Slavery in medieval Europe

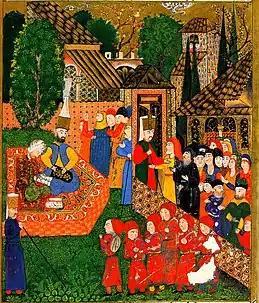
Ottoman painting of Balkan children in red being forcibly taken under the "devşirme" ("blood tax") system as soldier-slaves for the janissary army

Slavery was an important part of Ottoman society. The Byzantine-Ottoman wars and the Ottoman wars in Europe brought large numbers of Christian slaves into the Ottoman Empire. In the middle of the 14th century, Murad I built his own personal slave army called the "Kapıkulu". The new force was based on the sultan's right to a fifth of the war booty, which he interpreted to include captives taken in battle. The captive slaves were converted to Islam and trained in the sultan's personal service.